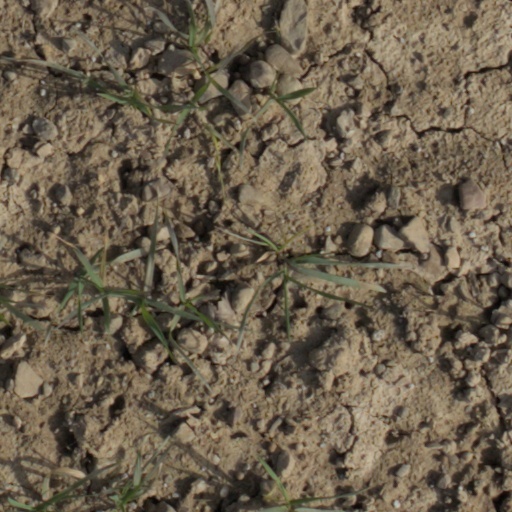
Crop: wheat